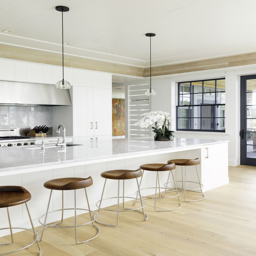
a white kitchen with a band of natural wood along the crown molding features a generous eat - in island .